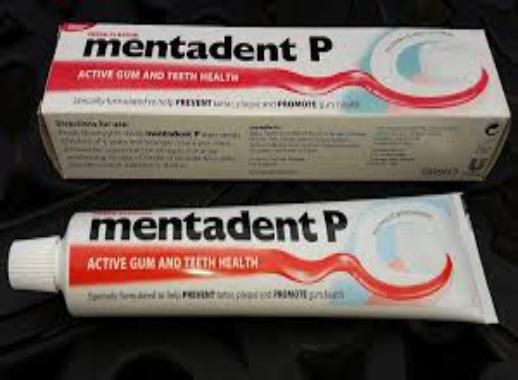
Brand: mentadent
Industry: Necessities